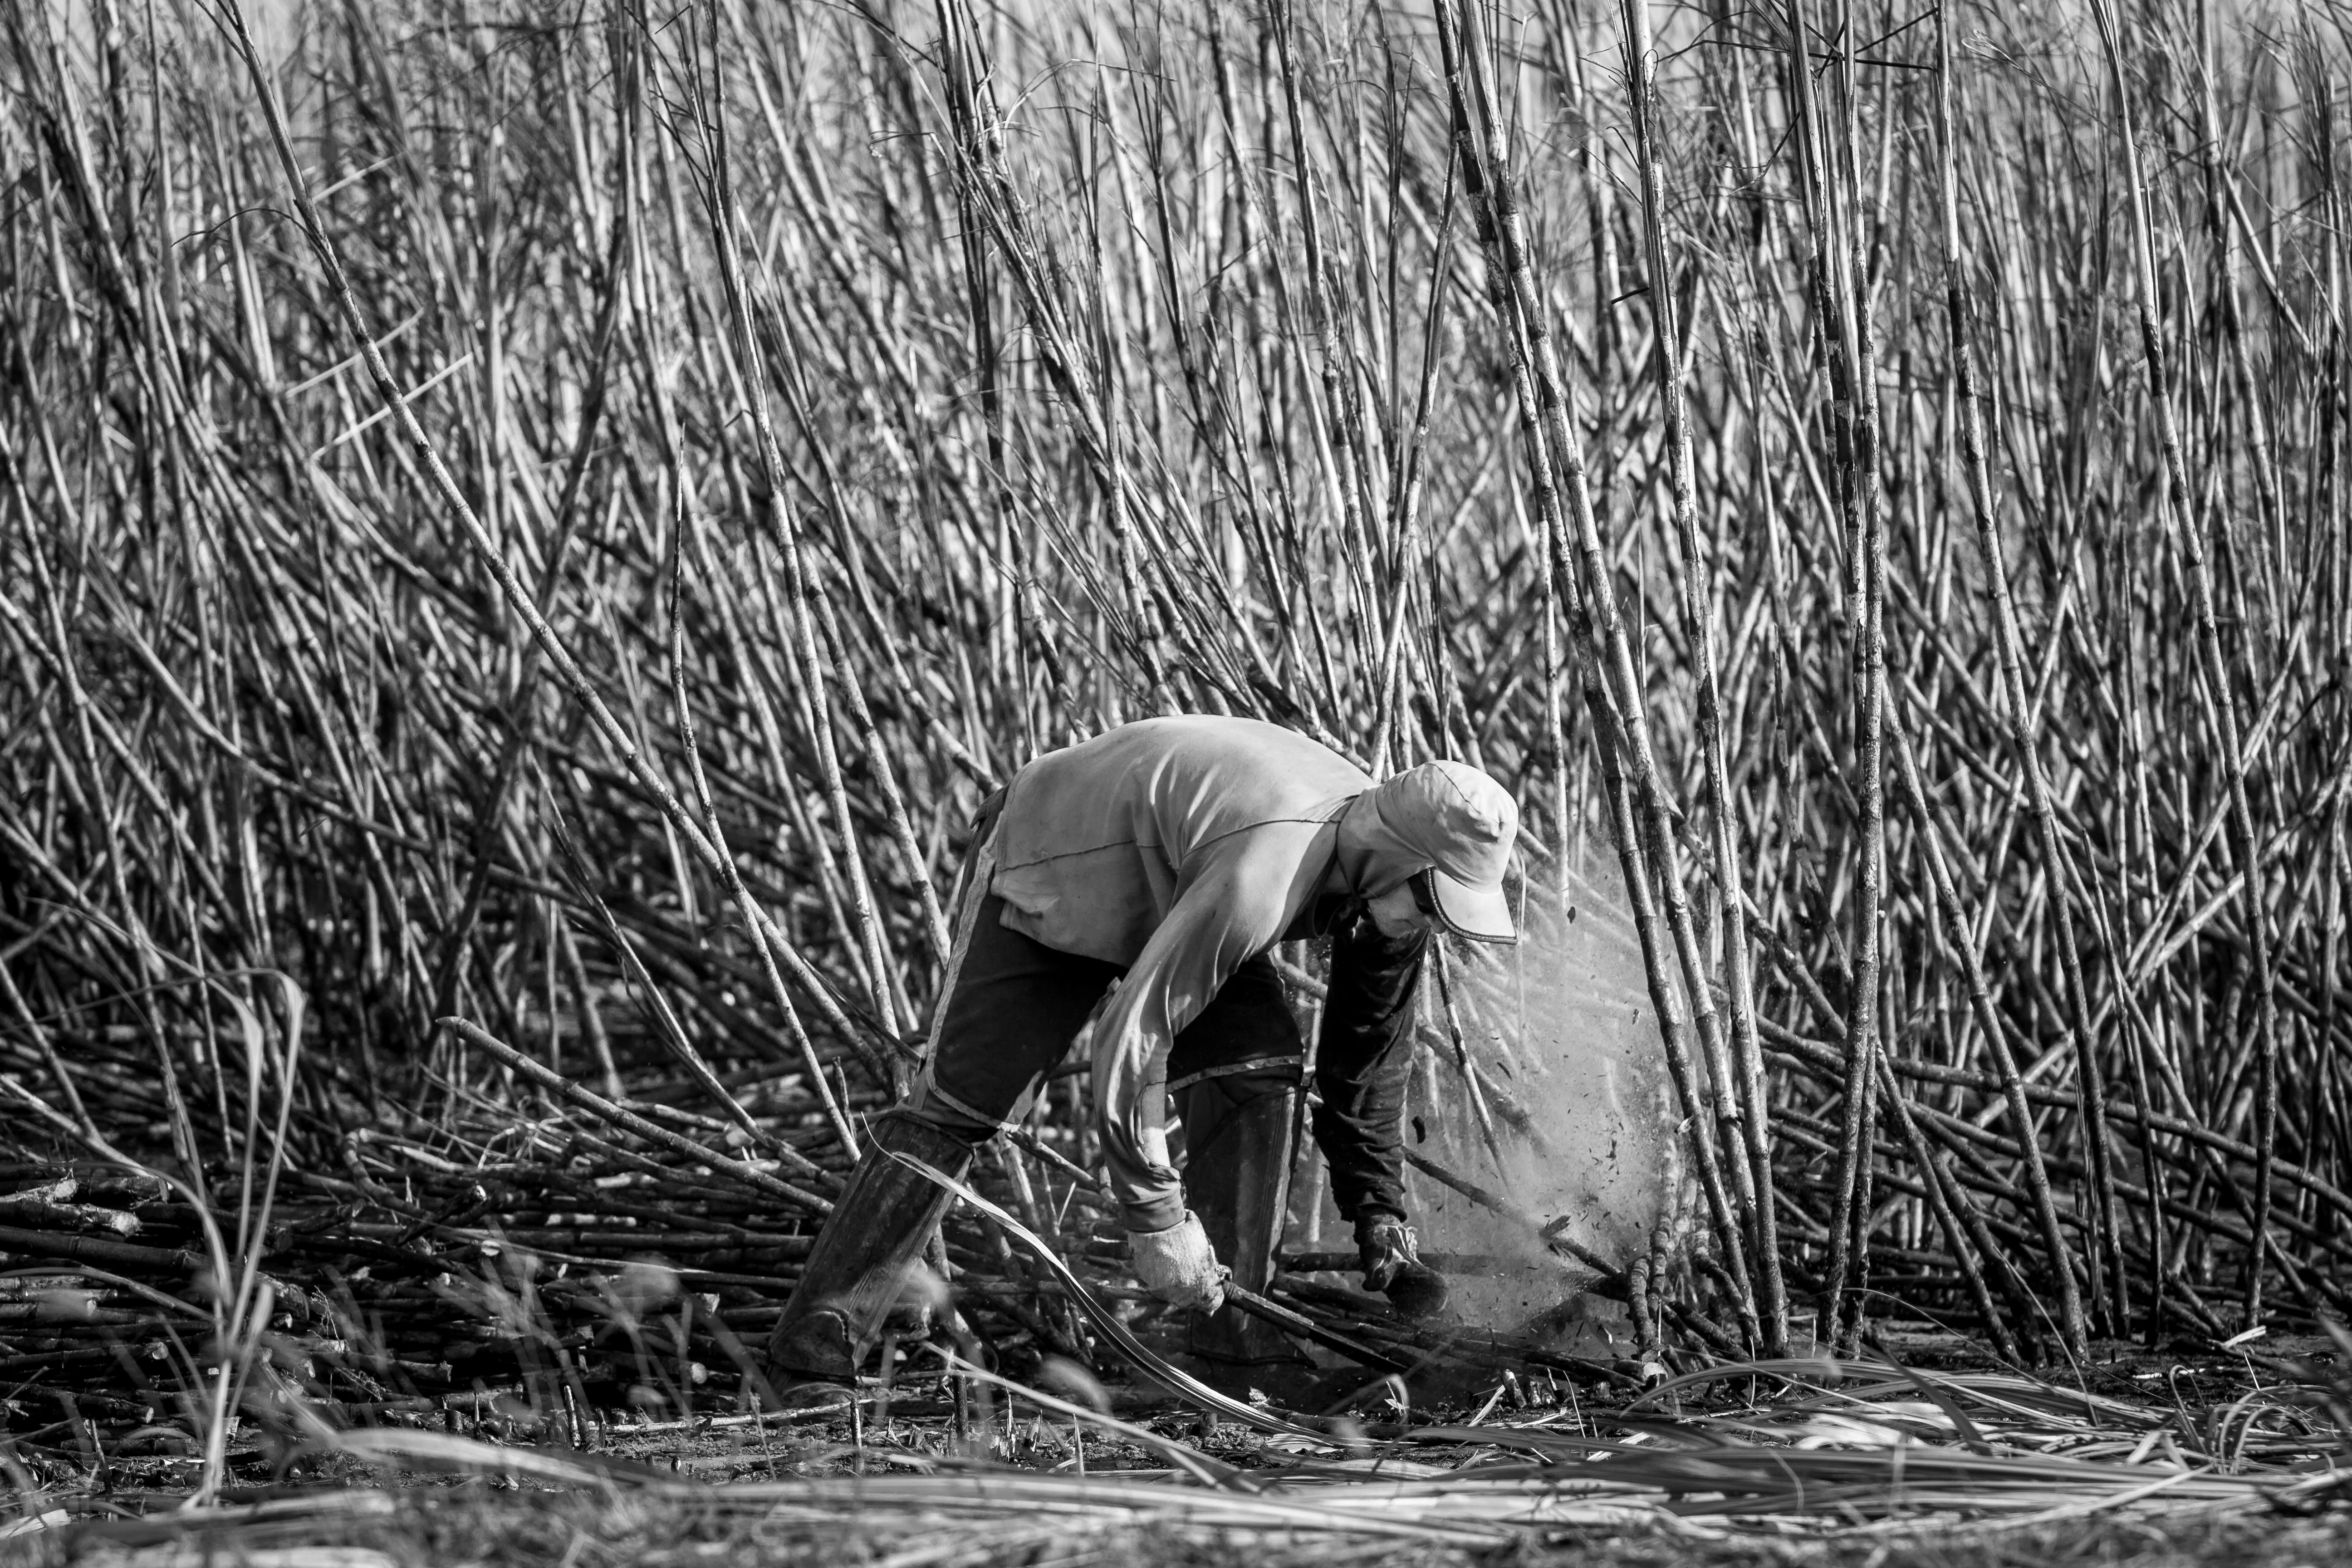
black and white, monochrome photography, tree, photography, plant, grass family, grass, monochrome, crop, water, farmworker, stock photography